Pooja Salvi

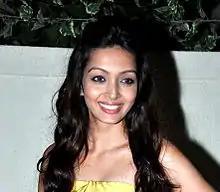
Pooja Salvi in 2018

Pooja Salvi is an Indian actress and model. In 2013, Pooja made her Bollywood debut in Rohan Sippy's romantic comedy "Nautanki Saala!".